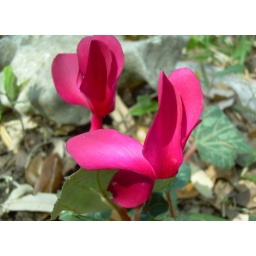
little red blooms in our backyard, this plant has survived for almost 15 years